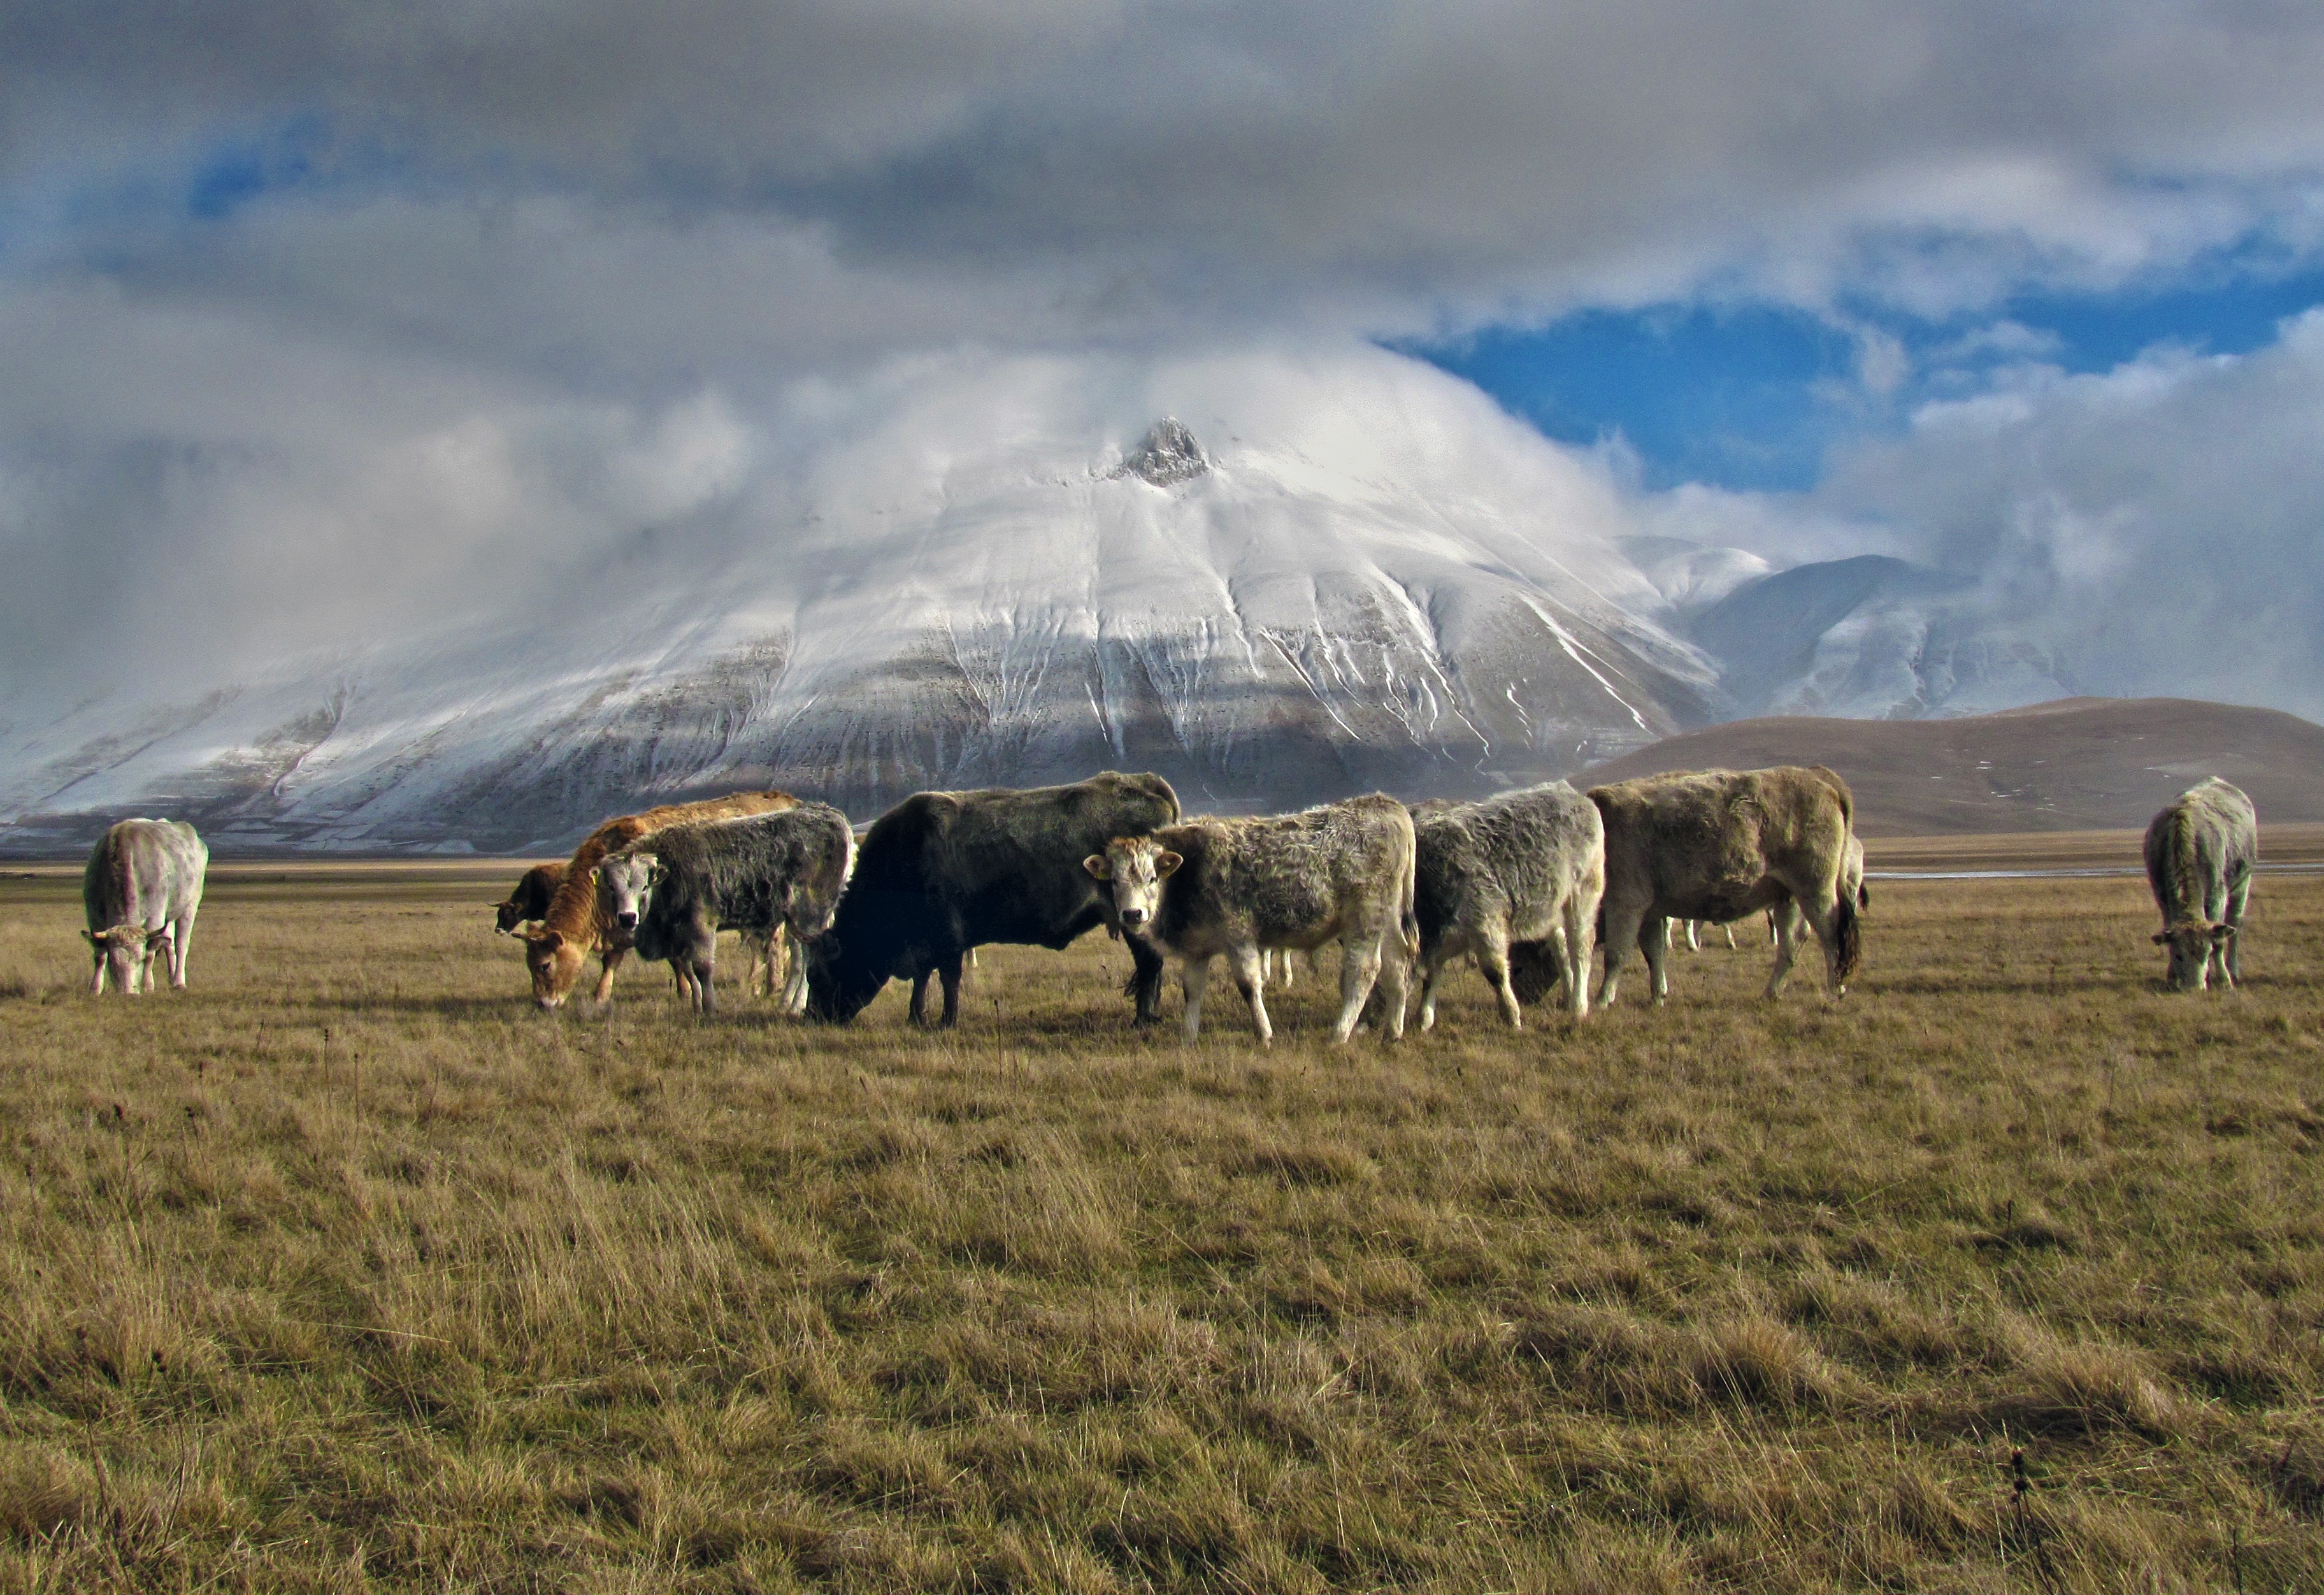
landscape, mountain, field, meadow, prairie, animal, cow, herd, pasture, grazing, livestock, bovine, plain, grassland, plateau, habitat, yak, ecosystem, tundra, steppe, rural area, natural environment, cattle like mammal